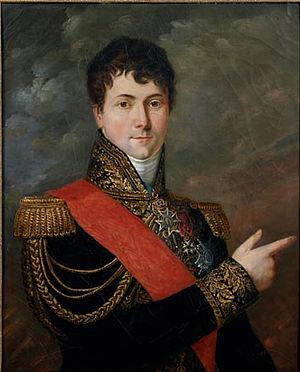
La bataille de Valoutina Gora, également appelée bataille de Loubino par les Russes, se déroule le 19 août 1812 à Valoutina Gora, lors de l'invasion de la Russie par les Français. Elle oppose les troupes françaises du maréchal Michel Ney à l'arrière-garde russe du général Michel Barclay de Tolly, deux jours après la bataille de Smolensk. Pendant les combats qui ont lieu sur la rive nord du fleuve Dniepr, les forces russes en retraite sur la route de Moscou sont attaquées frontalement par le corps du maréchal Ney. La situation est extrêmement délicate pour Barclay de Tolly dont les effectifs, en partie dispersés dans une zone boisée et marécageuse, risquent à tout moment d'être coupés et anéantis.
La rue Gudin est une voie du 16ᵉ arrondissement de Paris, en France.